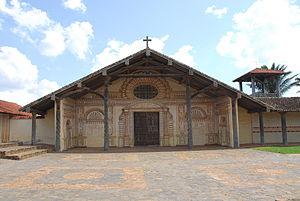
Martin Schmid, né le 26 aout 1694 à Baar, canton de Zoug et décédé le 10 mars 1772 à Lucerne est un prêtre jésuite suisse, missionnaire dans les réductions des Chiquitos, dont il fut un des architectes et musiciens les plus importants.
San Javier est une ville du département de Santa Cruz en Bolivie située dans la province de Ñuflo de Chávez. Sa population s'élevait à 6 048 habitants en 2001.
Les missions jésuites de Bolivie sont les vestiges d'établissements, collèges et églises, fondés par les jésuites durant les XVIIe et XVIIIe siècles, en Amérique latine, alors empire colonial espagnol. Plus particulièrement les missions auprès des Chiquitos se trouvent aujourd'hui en territoire bolivien, au nord du département de Santa Cruz de la Sierra, et partiellement sur le territoire du département de Beni.